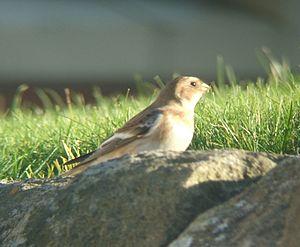
Le Plectrophane des neiges, anciennement nommé Bruant des neiges, est une espèce de passereaux appartenant à la famille des Calcariidae.